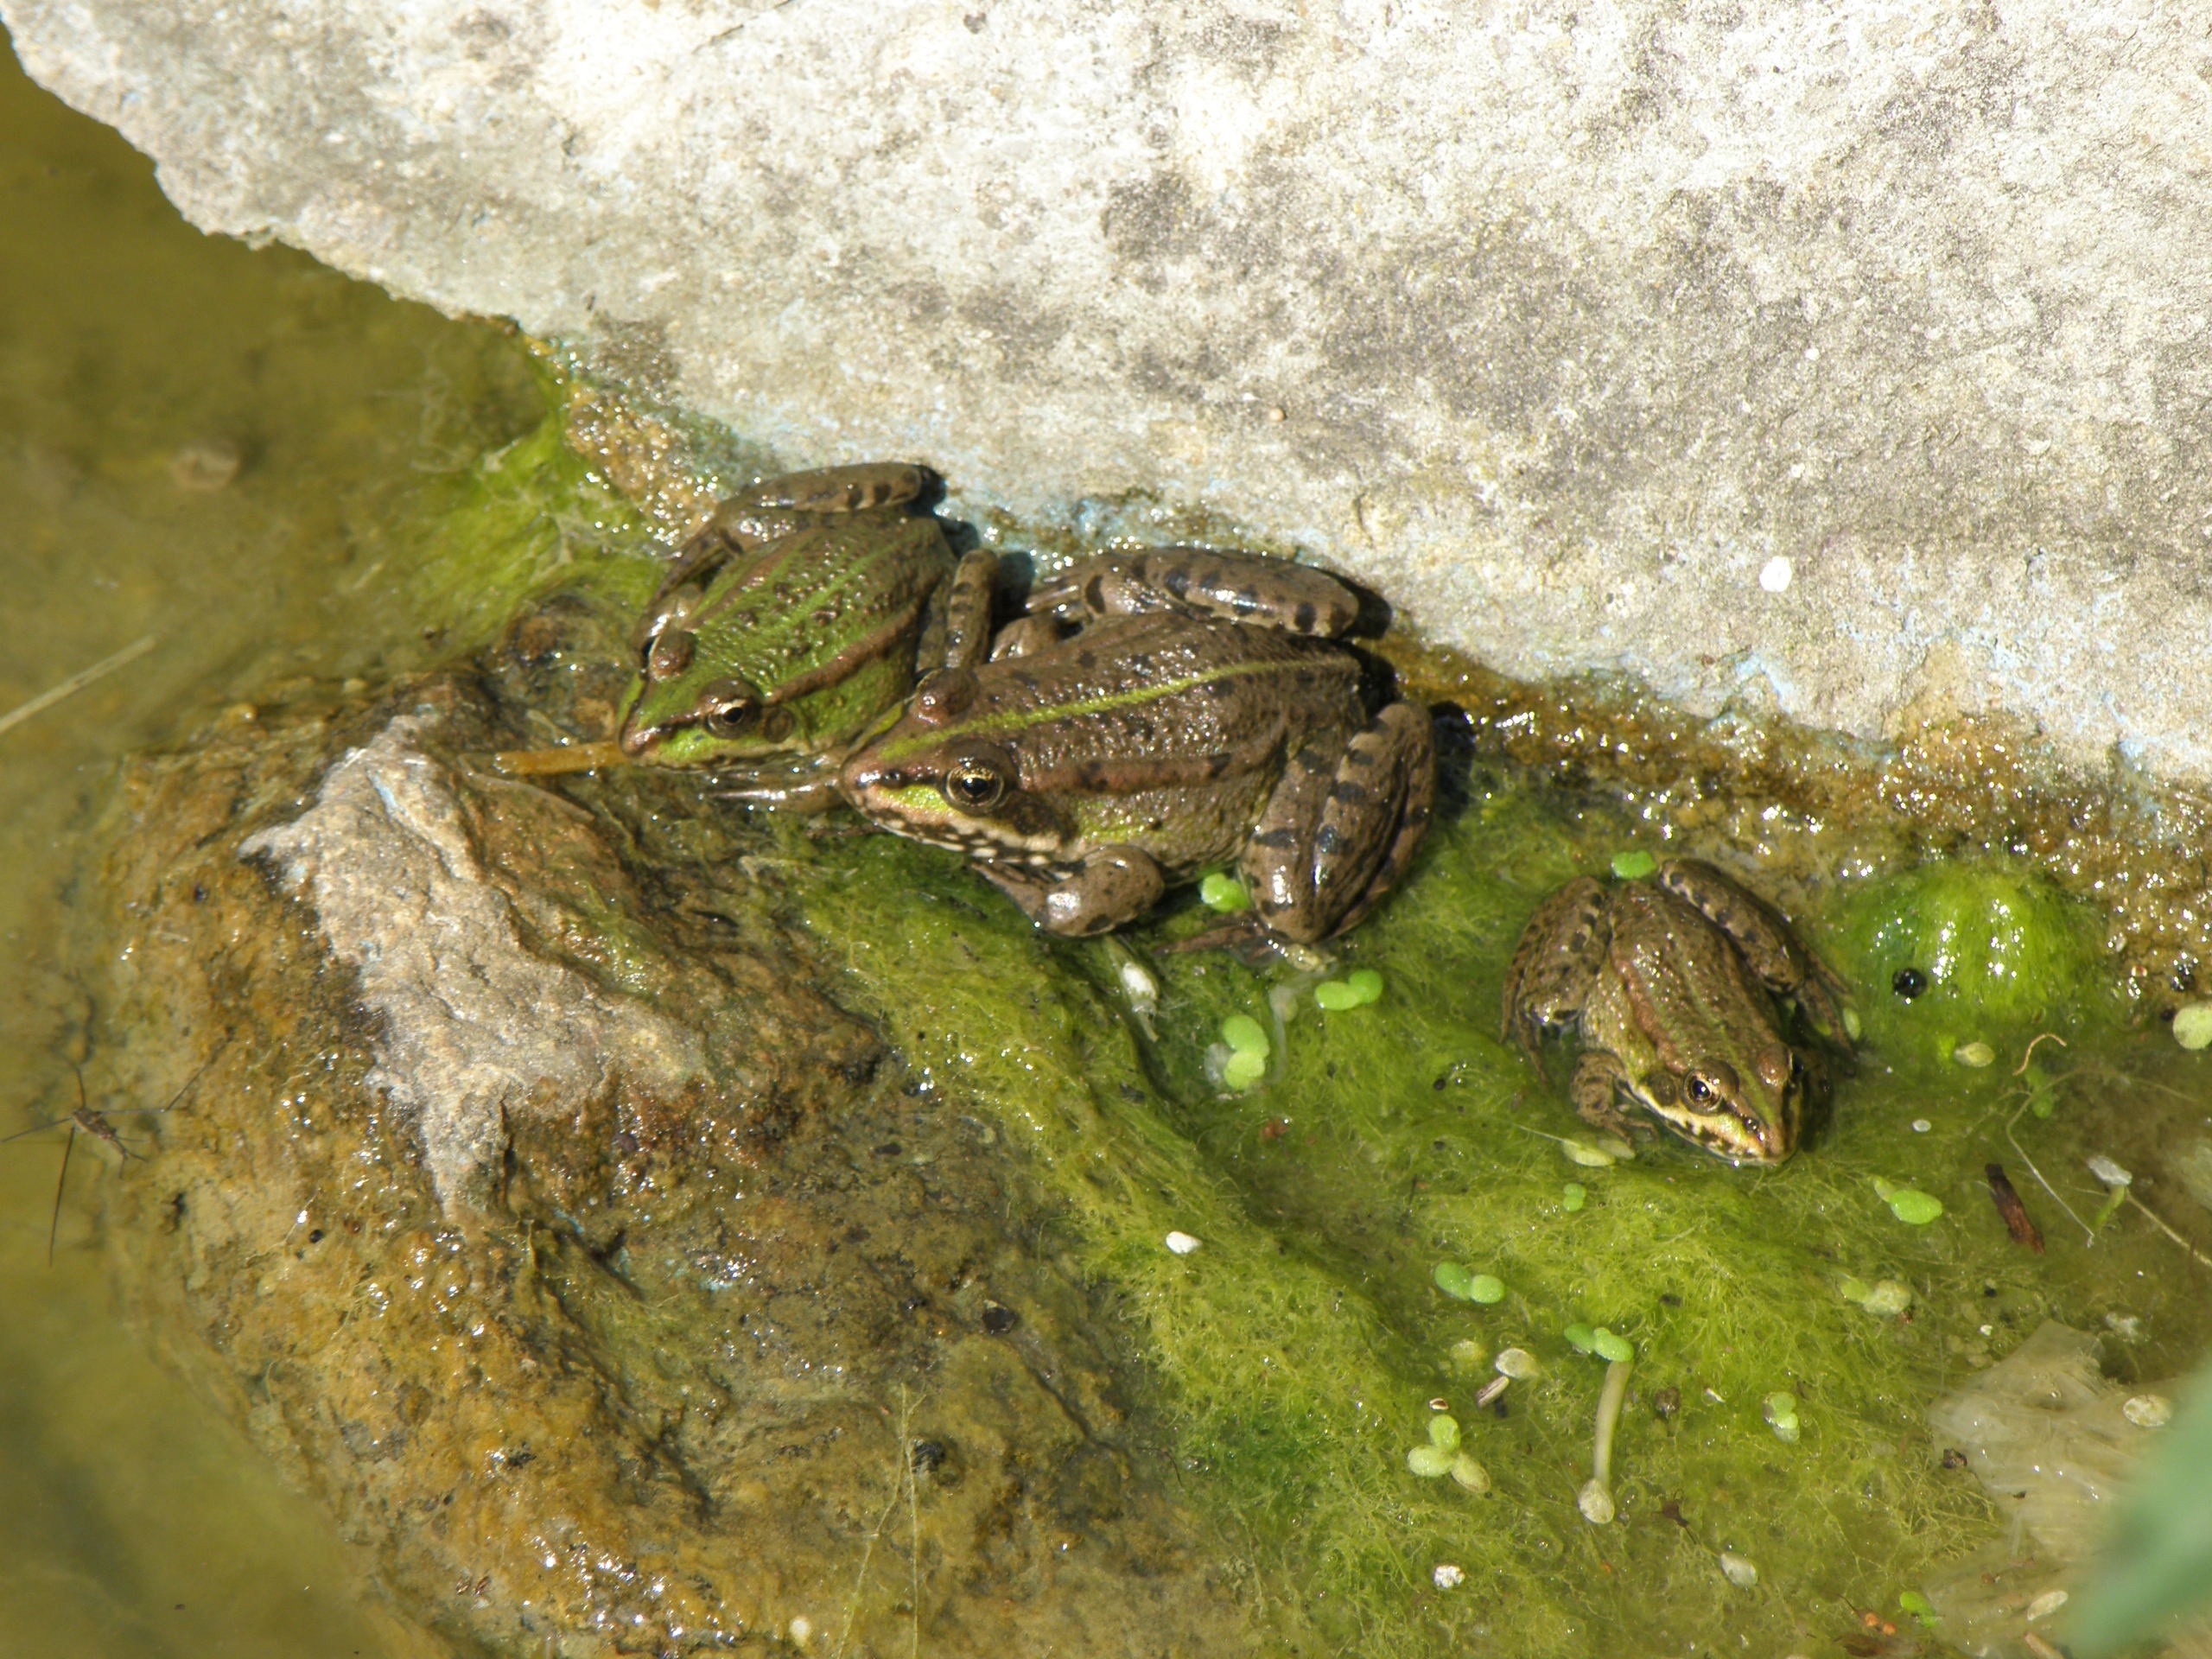
pond, wildlife, biology, frog, amphibian, fauna, crocodile, algae, pelophylax, jumpers, crocodilia, common snapping turtle, bullfrog, ranidae, marine biology